London Buses route 59

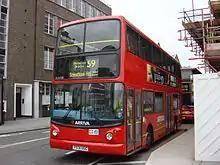
Arriva London Alexander ALX400 bodied DAF DB250 at King's Cross in June 2008

Route 59 was introduced in 1999 in order to replace part of route 109 and also provide a service between Streatham and Euston station. It was and still is contracted to Arriva London.